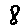
Label: 8